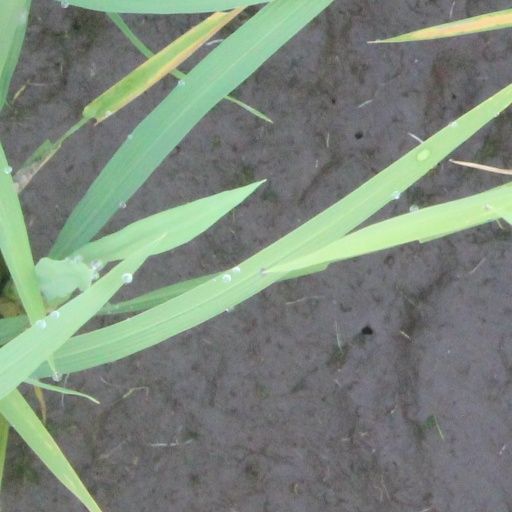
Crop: rice